Susannah and the Elders (Guercino)

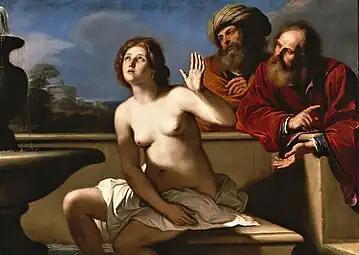
"Susannah and the Elders" (1650) by Guercino

Susannah and the Elders is a 1650 oil on canvas painting, now in the National Gallery in Parma.